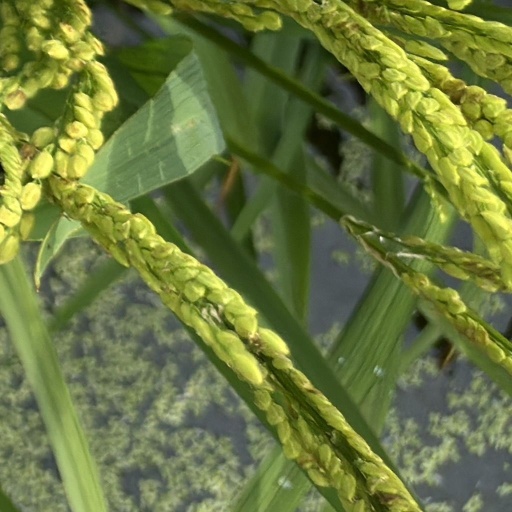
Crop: rice